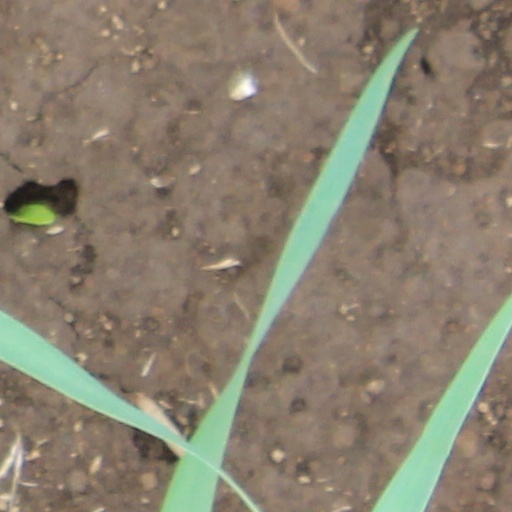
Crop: wheat